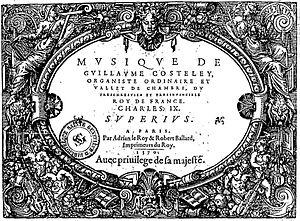
Page de titre de la Musique de Guillaume Costeley (Paris
Guillaume Costeley [Cotalay, Cautelay, Costelly, Coustelly], né en 1531 probablement vers Pont-Audemer et mort le 1ᵉʳ février 1606 à Évreux, est un musicien et compositeur français de la Renaissance.